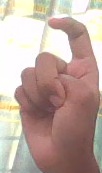
ASL sign: X